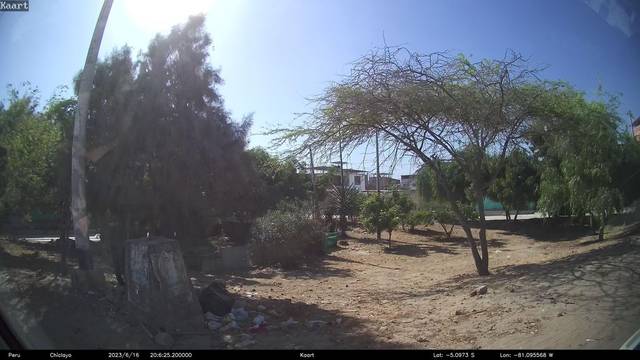
Region: Peru
Coordinates: -5.0973, -81.096